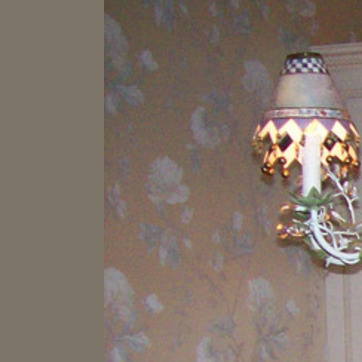
Material: wallpaper